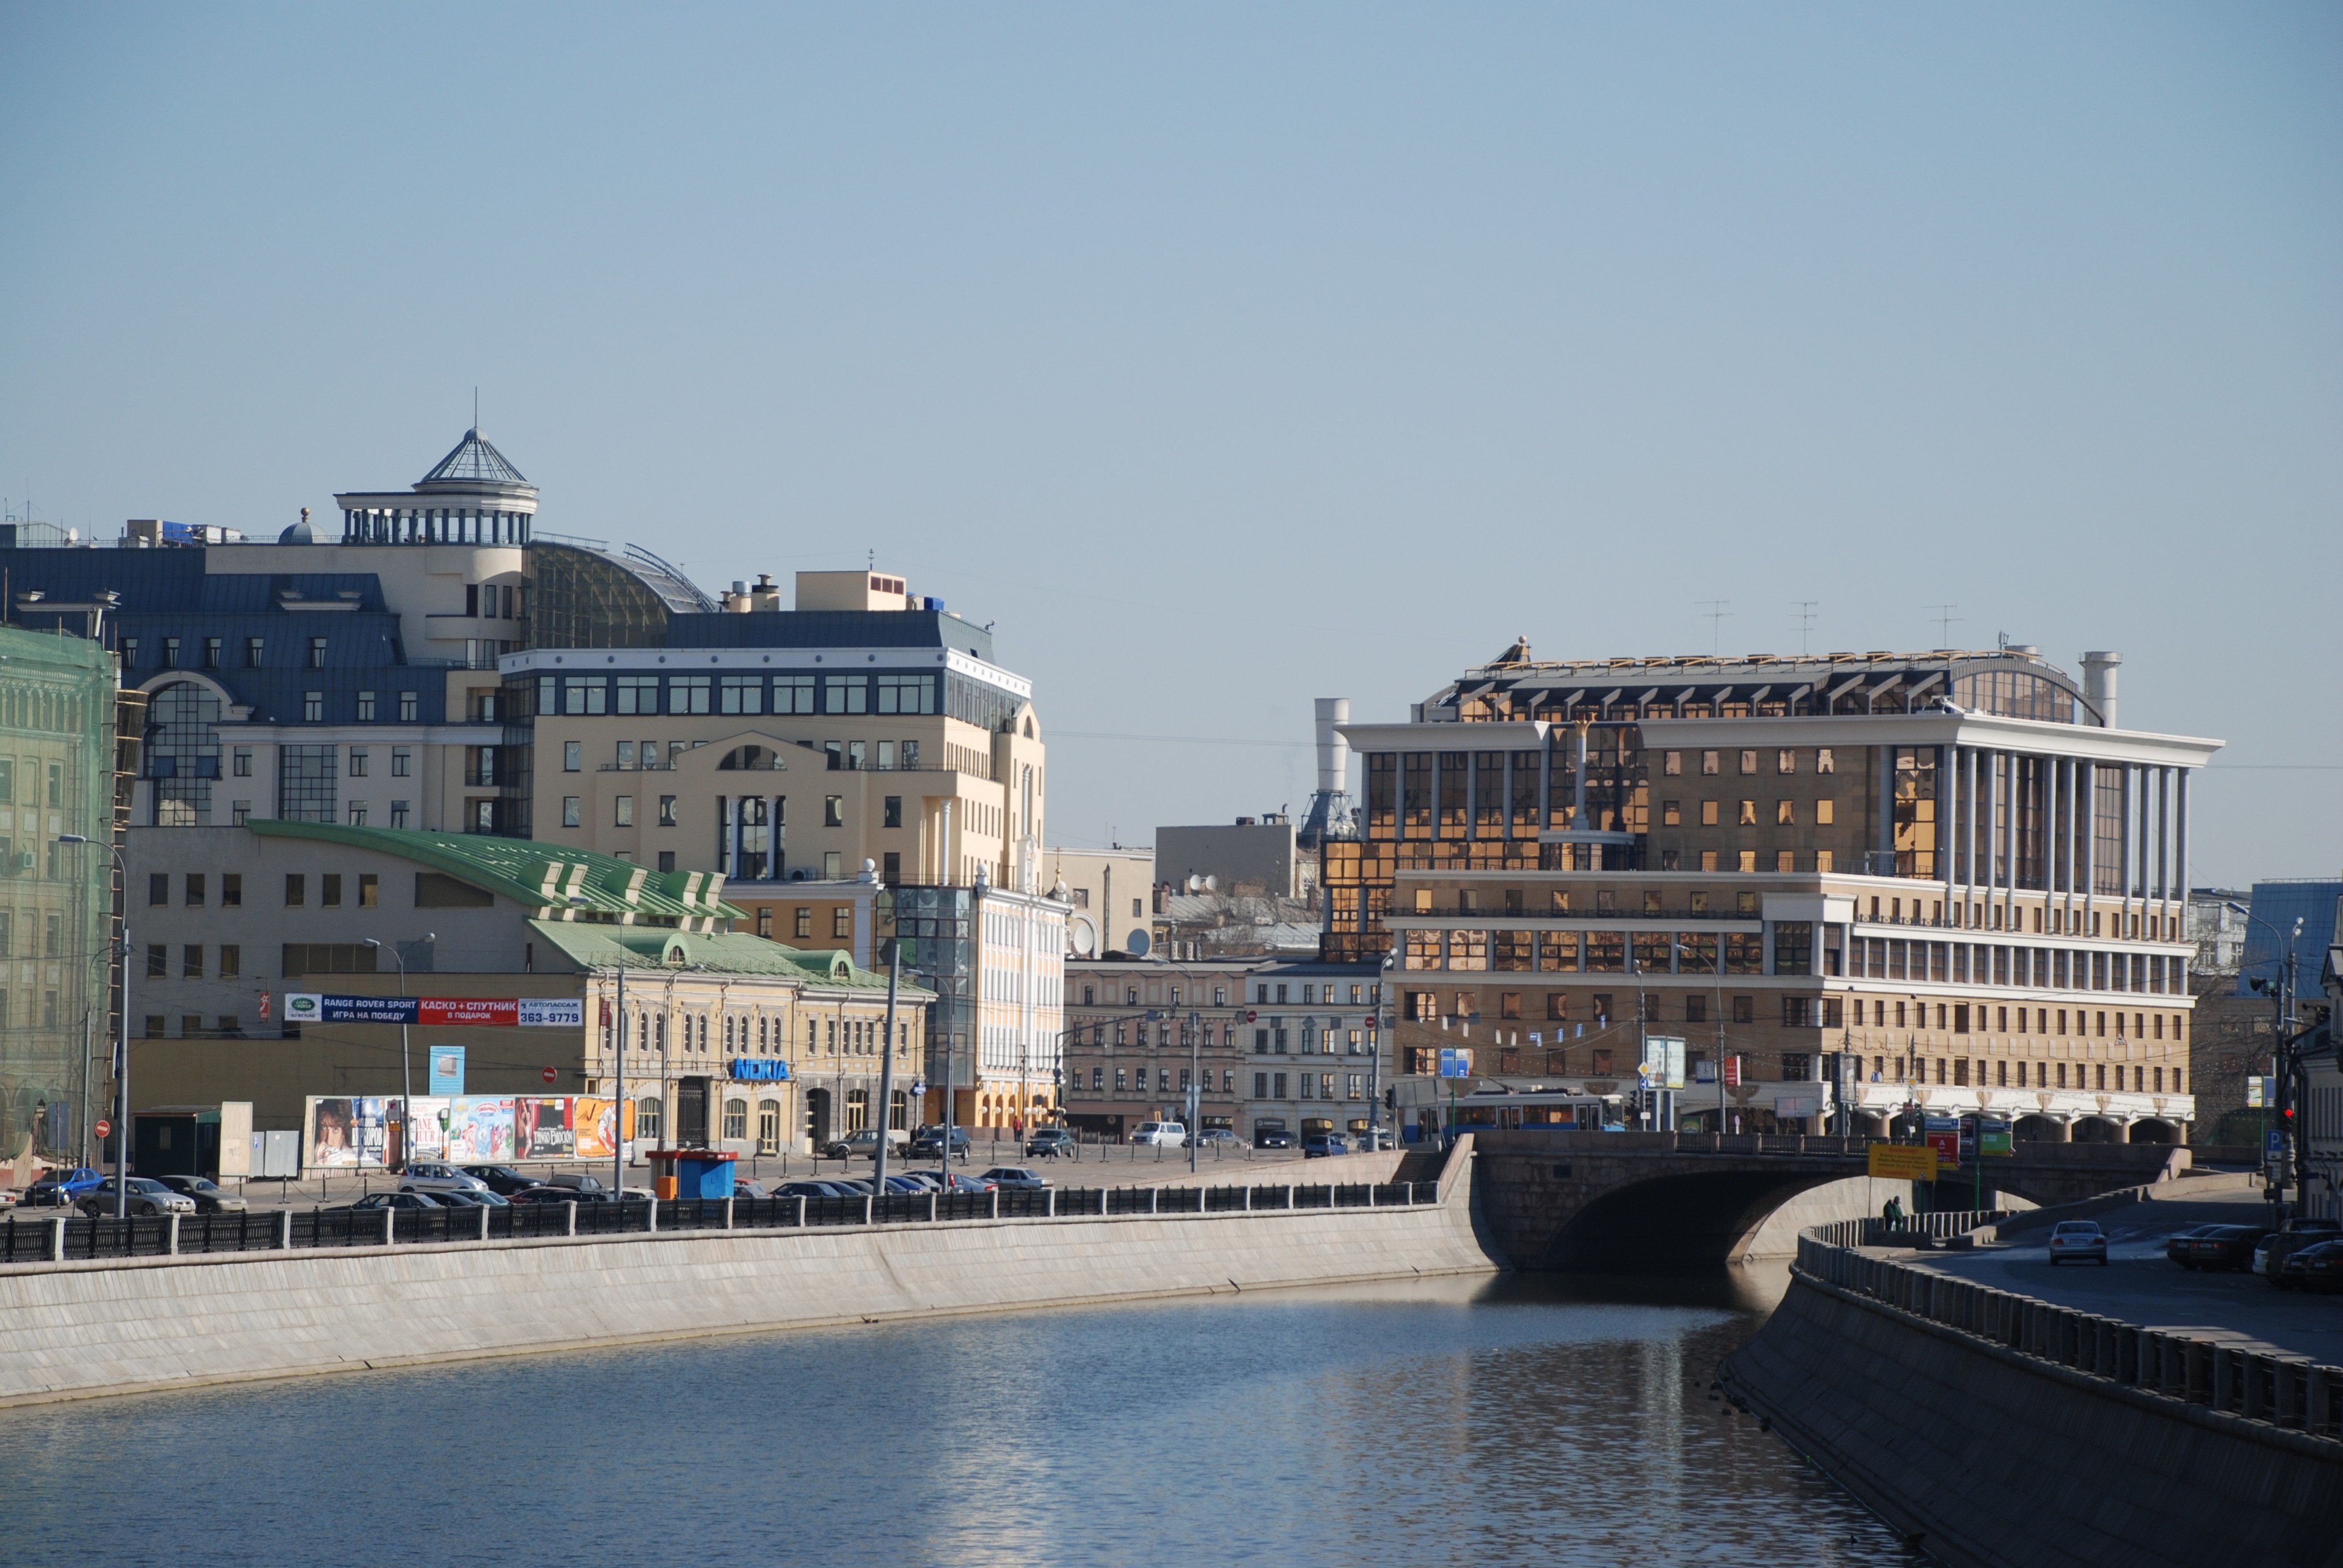
sea, coast, dock, skyline, town, city, river, cityscape, downtown, vehicle, landmark, harbor, nikon, waterway, moscow, channel, russia, d80, cityscapes, mywinners, moskau, moscou, hccity, passenger ship